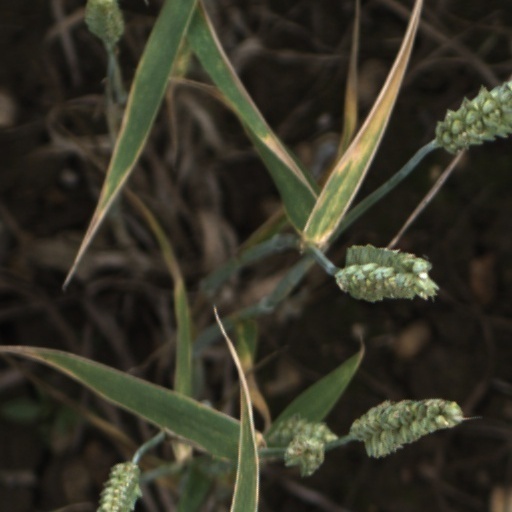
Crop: wheat